McDonnell Douglas MD-80

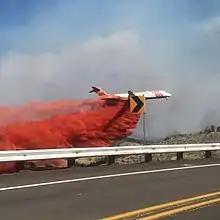
An EAT MD-87 air tanker with landing gear down during the retardant drop onto the Boxcar Fire in Central Oregon in June 2018.

In February 2013, Commercial Jet Inc. (CJI) delivered the first AEI MD-80SF, an MD-82SF (the prototype), to Everts Air Cargo, the launch customer of the MD-80SF passenger-to-freighter conversion program by the Aeronautical Engineers Inc. (AEI). In August 2013, USA Jet Airlines became the launch operator of the MD-80SF freighter conversion program with an MD-88SF. The cargo airline purchased 15 MD-88 aircraft from Delta, six of which would be converted and the other nine used as spares. USA Jet Airlines specialized in "on demand cargo transport" within North America.